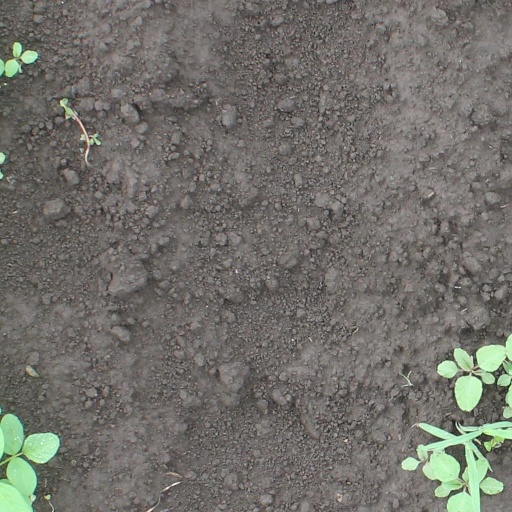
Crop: soybean